John Gilbert Talbot

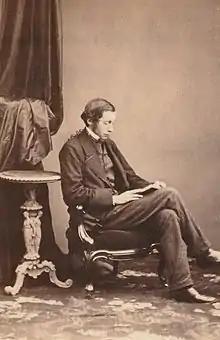
London studio photograph

John Gilbert Talbot (24 February 1835 – 1 February 1910), was a British Conservative Party politician.